Lacs Prefecture

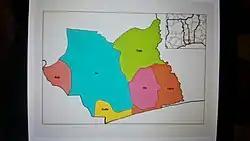
Map of Prefectures of the Maritime region of Togo.

Lacs is a prefecture located in the Maritime Region of Togo. The prefecture covers 388 km, with a population in 2022 of 241,247. The prefecture seat is located in Aného. It contains Togo's easternmost point.